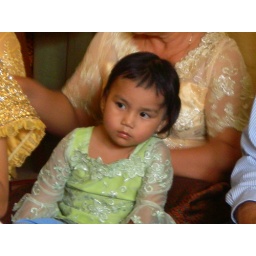
little girl in green dress